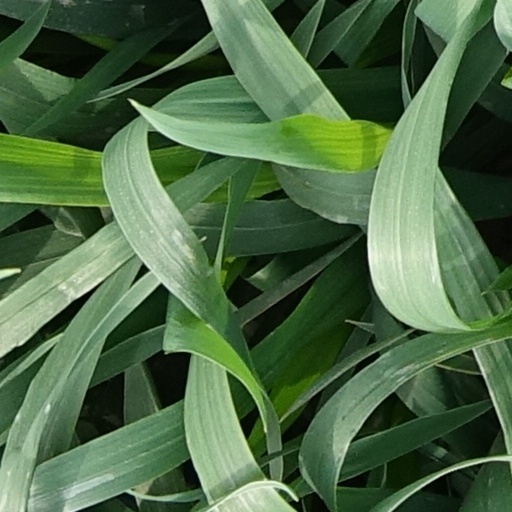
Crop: wheat